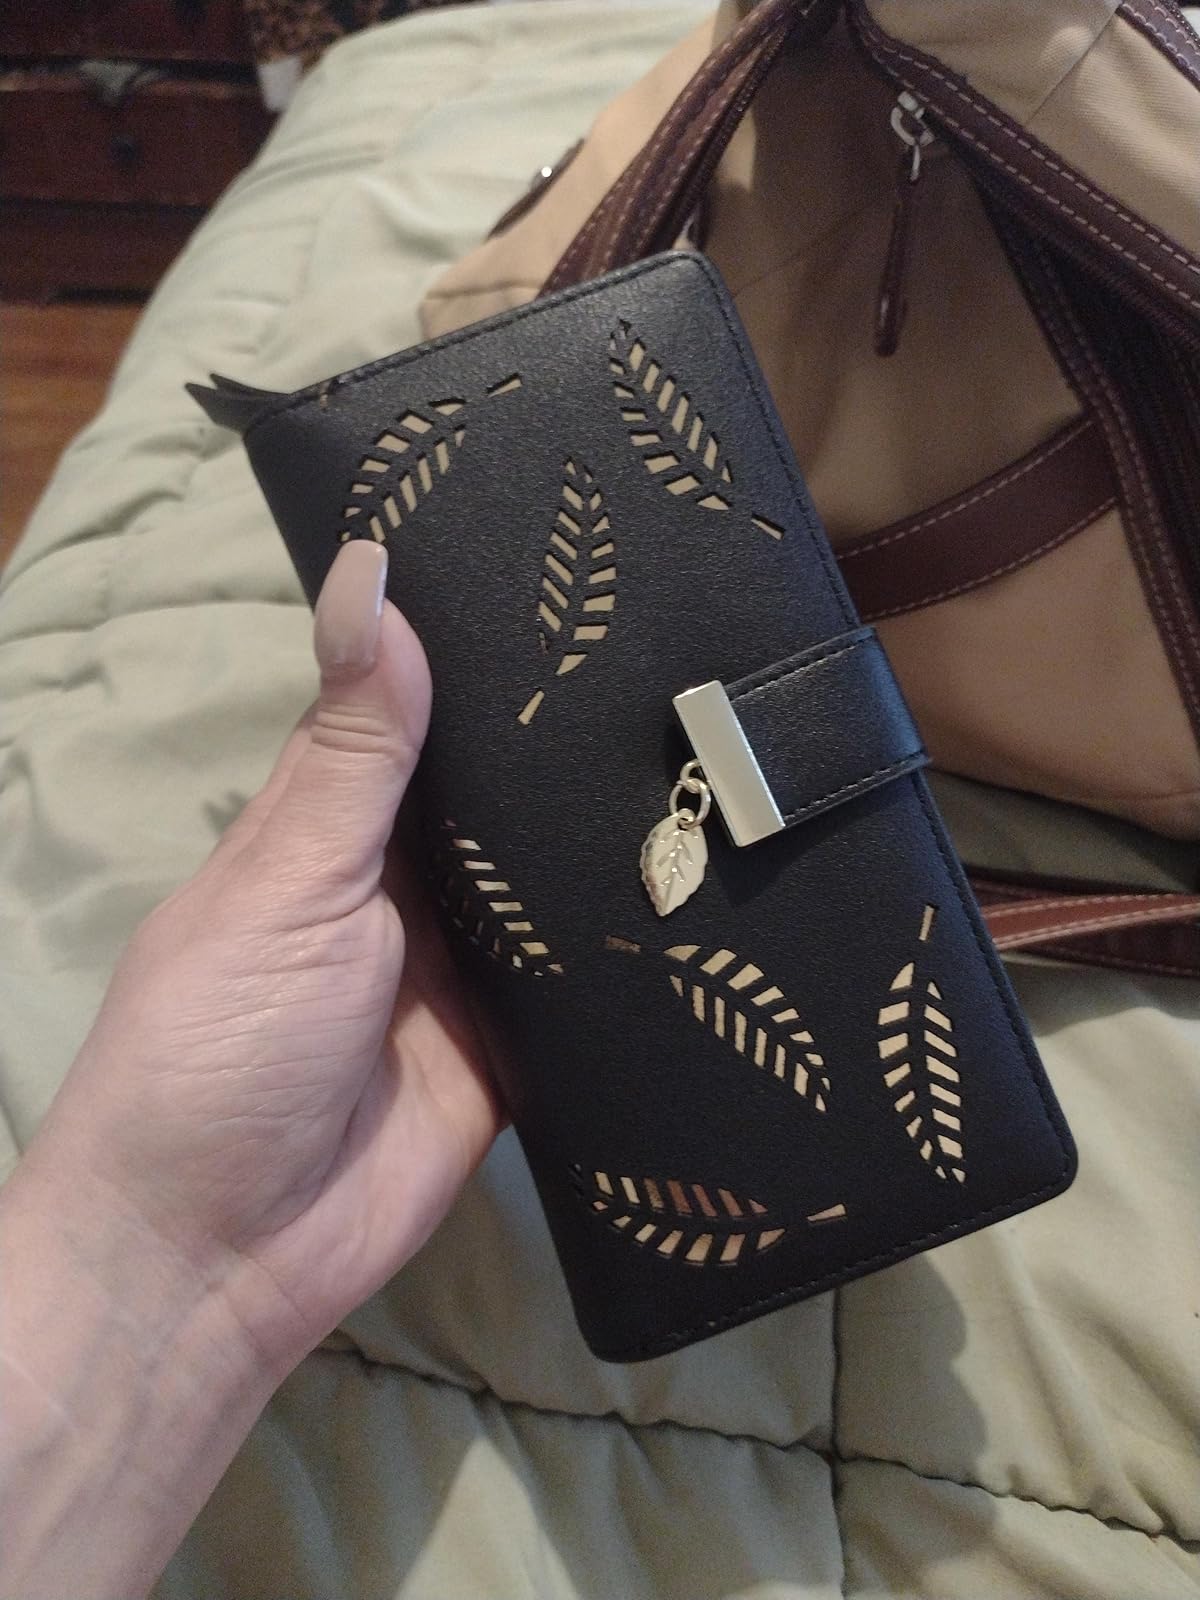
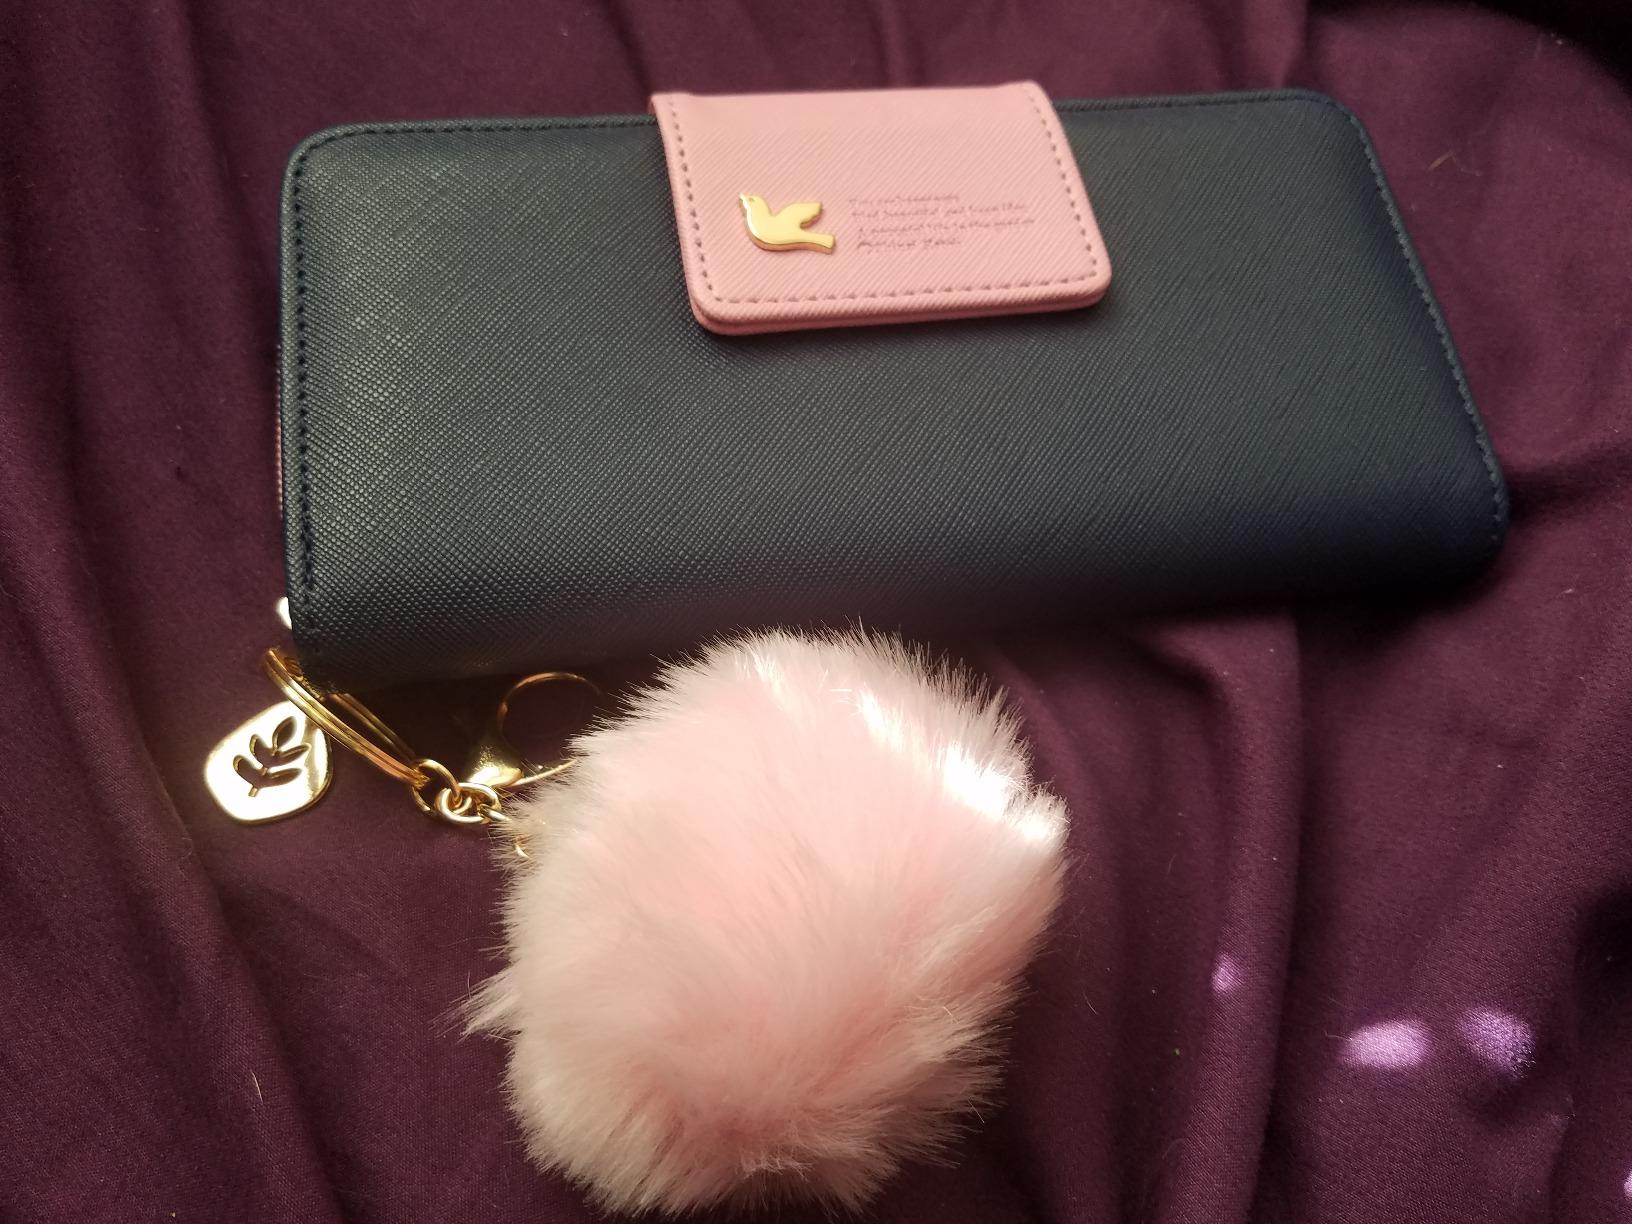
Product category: accessories_handbag
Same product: no